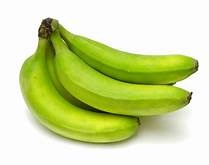
Label: banana